Bomberman Online

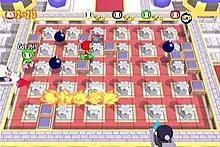
Battle gameplay screenshot

Bomberman enters the Bomblympics to retain his title as the hero of Planet Bomber. The Bomblympics pit its combatants in a series of trials against one another, with six contestants – Bomberman being one of them. The contestants must make it inside each of the other contestants' designated bases to set up their trials. Each contestant must run through the trials and make it to the contestant's throne room where in a duel they must attempt to defeat one another. The opposing contestants are the Electric Dragons, Red Phoenix, Princess Mariners, Iron Bulldozers and the Storm Giants. Being the current hero of Planet Bomber, Bomberman gets the chance to go first, and he makes his way through each of the other five bases of the other contestants, winning every time. None of the other contestants are ever even given a chance to compete because of Bomberman's skill. In the end, Bomberman wins the Bomblympics and retains his championship title of the hero of Planet Bomber.